Baker–Fancher party

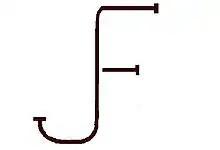
Fanchers' livestock brand, a monogrammed J-F. Registered in 1852 at Tulare County, California—intended destination of ill-fated Baker–Fancher party—to Captain Alexander Fancher's older brother John

The Baker–Fancher party consisted of several smaller parties that set out separately from the Ozarks in northwestern Arkansas, and then joined up along the way. Many of the families in the group were prosperous farmers and cattlemen with ample financial resources to make the journey west. Some of the groups had family and friends in California awaiting their arrival, as well as many relatives remaining in Arkansas. Among the groups were the Baker train, led by Captain John Twitty Baker from Carroll County, and the Fancher train, led by seasoned expeditioner Alexander Fancher, which left from Benton County. Other groups included the Huff train, which also left from Benton, the Mitchell, Dunlapp, and Prewitt trains which left from Marion County, and the Poteet–Tackitt–Jones, Cameron, and Miller trains which left from Johnson County. Pleasant Tackitt, from the Poteet–Tackitt–Jones train, was a Methodist minister who led the others in worship and prayer services while on their journey. When the groups left Arkansas in April 1857, the total company numbered more than 200. However, during the journey, some groups split off and others joined. Some of the trains that joined the company may have been from other states, such as Missouri.